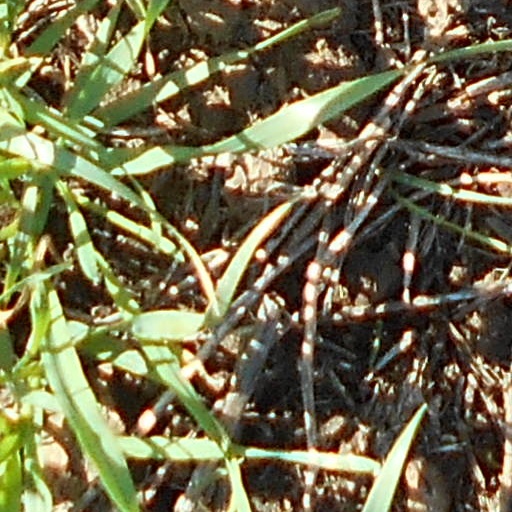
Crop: wheat